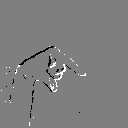
ASL letter: q